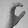
ASL letter: C